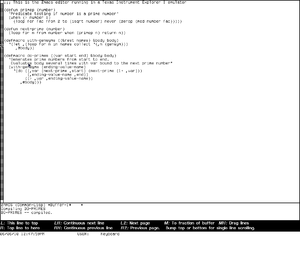
Zmacs est un éditeur de texte de la famille Emacs développé en ZetaLisp, une version du langage de programmation Lisp Machine Lisp pour les machines Lisp de Symbolics. C’est un logiciel propriétaire basé sur ZWEI et distribué par Symbolics.